Karl Girardet

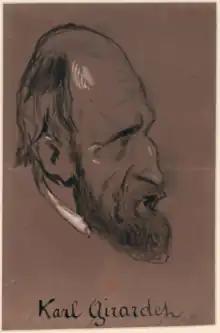
Caricature of Girardet by Nadar, 1850s

Karl Girardet (born Charles Girardet; 7 May 1813, in Le Locle – 24 April 1871, in Versailles) was a Swiss painter and illustrator, who lived and worked mostly in Paris. After beginning his career as a landscape painter, he became a renowned history painter as well as a confidant to King Louis Philippe I and an official court painter.